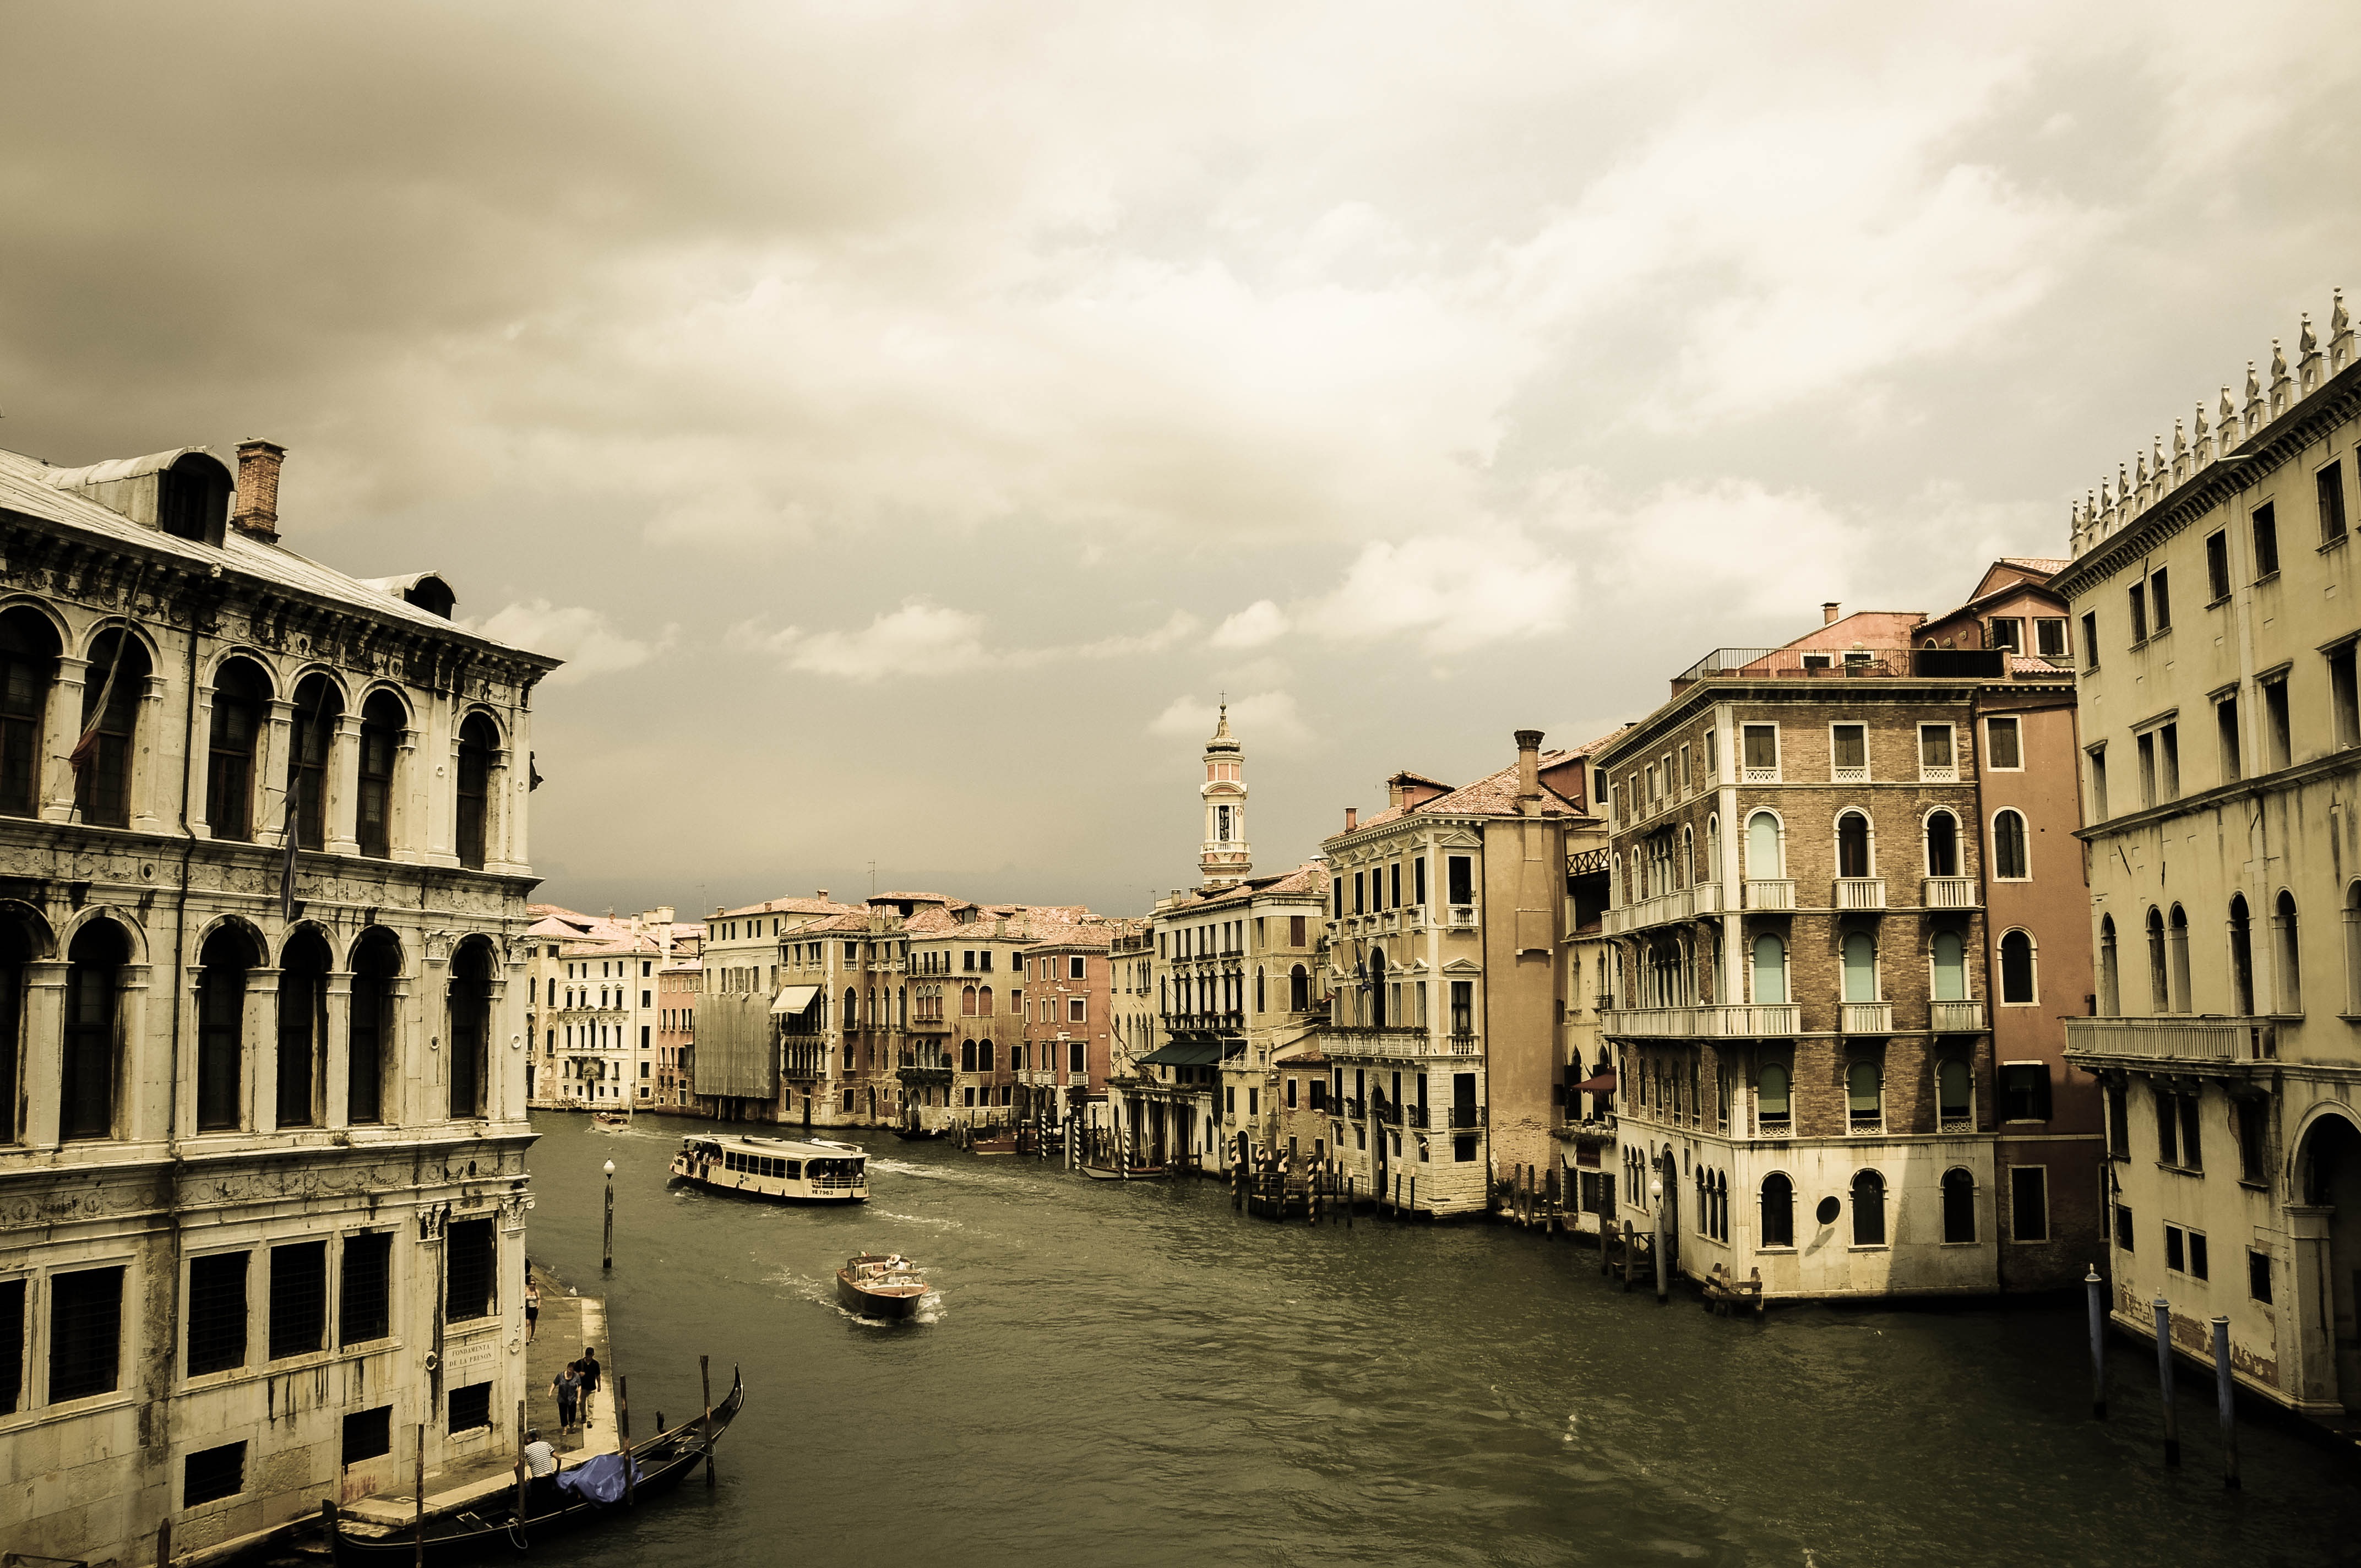
landscape, sea, horizon, light, architecture, street, town, old, city, urban, river, canal, monument, cityscape, vehicle, holiday, italy, venice, tourism, old building, waterway, body of water, background image, outdoors, historic buildings, urban landscape, rialto, urban area, geographical feature, human settlement